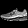
Label: Sneaker